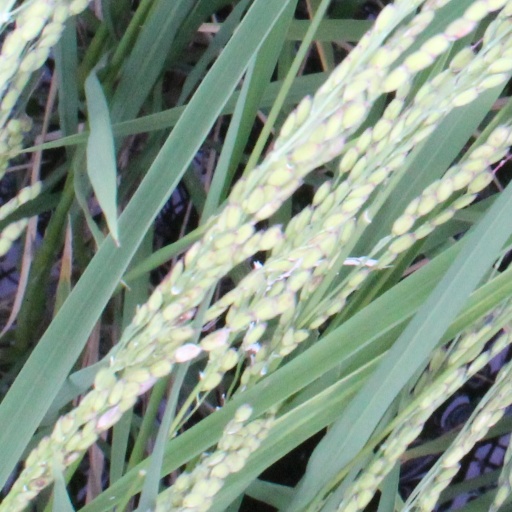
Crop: rice